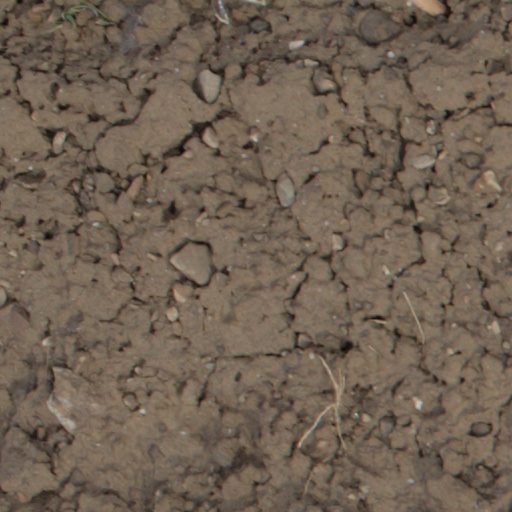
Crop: wheat